King of Prussia Volunteer Fire Company 9/11 Memorial

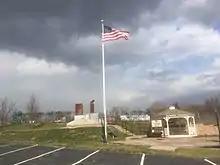
King of Prussia Volunteer Fire Company 9/11 Memorial

The King of Prussia Volunteer Fire Company 9/11 Memorial is a memorial in King of Prussia CDP, Pennsylvania, that honors the lives lost in the September 11 attacks in 2001. The memorial is located adjacent to the King of Prussia Volunteer Fire Company station on Allendale Road across from the King of Prussia mall. The 9/11 Memorial consists of a monument, a gazebo, a patio, and an entrance path and stairs that commemorates the attacks on the World Trade Center and The Pentagon along with the crash of United Airlines Flight 93. Among the features of the memorial are two steel beams that came from the actual World Trade Center. The memorial was dedicated on the tenth anniversary of the attacks on September 11, 2011.